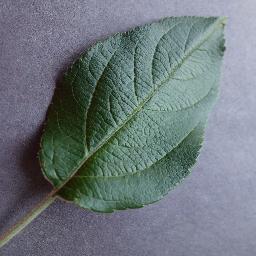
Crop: apple
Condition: healthy